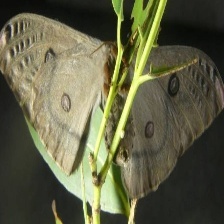
Species: EMPEROR GUM MOTH